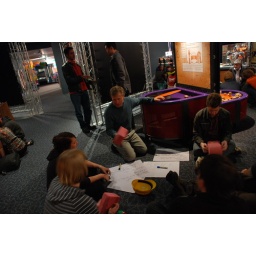
The building blocks of any good discussion come in pink foam